Brunswick, Maine

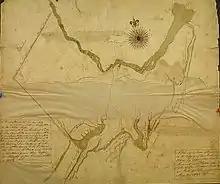
Map of Brunswick, Maine, dated May 29, 1795

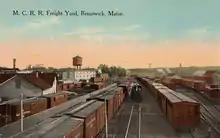
The rail yard at Brunswick, Maine, pictured in a postcard

Settled in 1628 by Thomas Purchase and other fishermen, the area was called by its Indian name, Pejepscot, meaning "the long, rocky rapids part [of the river]". In 1639, Purchase placed his settlement under protection of the Massachusetts Bay Colony. During King Philip's War in 1676, Pejepscot was burned and abandoned, although a garrison called Fort Andros was built on the ruins during King William's War. During the war, in Major Benjamin Church's second expedition a year later, he arrived on September 11, 1690, with 300 men at Casco Bay. He went up the Androscoggin River to Fort Pejepscot (present day Brunswick, Maine). From there he went upriver and attacked a native village. Three or four native men were shot in retreat. When Church discovered five captive settlers in the wigwams, six or seven prisoners were butchered as an example, and nine prisoners were taken. A few days later, in retaliation, the natives attacked Church at Cape Elizabeth on Purpooduc Point, killing seven of his men and wounding 24 others. On September 26, Church returned to Portsmouth, New Hampshire.